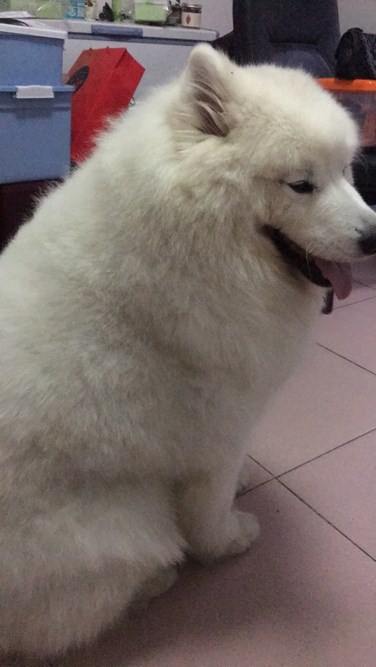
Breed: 2192-n000088-Samoyed